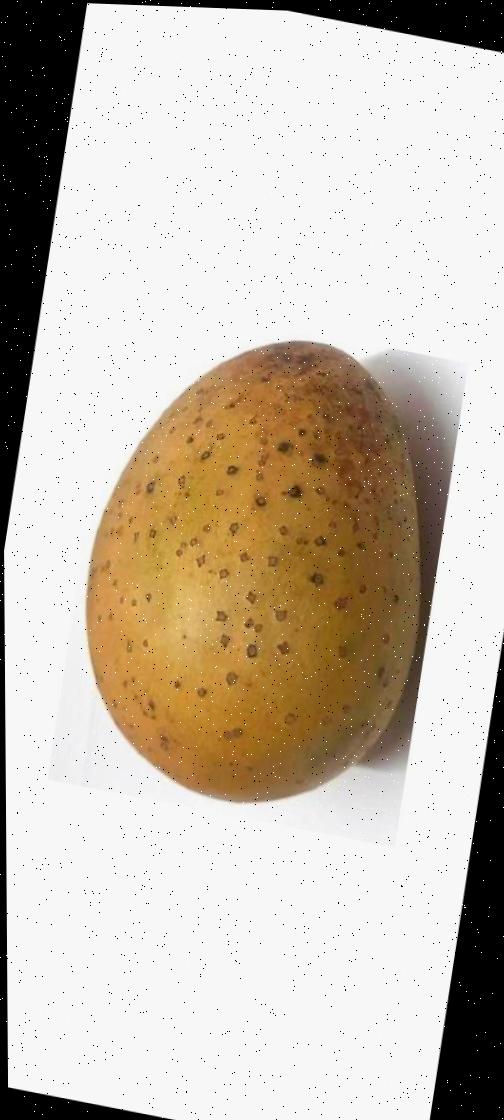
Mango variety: Gourmoti